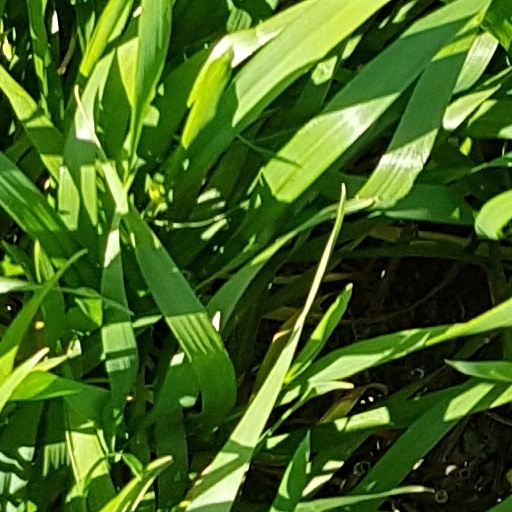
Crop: wheat